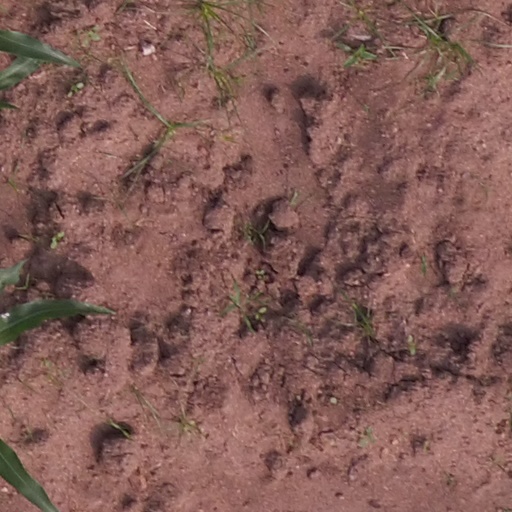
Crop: maize; corn